Worthmann & Steinbach

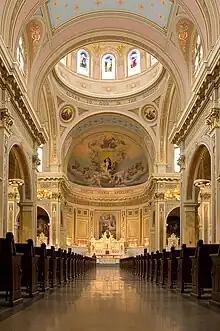
St Mary of the Angels' Church (Chicago, Illinois)

Worthmann & Steinbach was a Chicago-based architectural firm that was active from 1903 through 1928. It was a partnership between